Noein: To Your Other Self

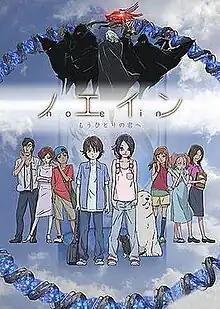
Key visual

, also known simply as Noein, is a Japanese science fiction anime television series directed by Kazuki Akane and produced by Satelight. The series has 24 episodes which make up a complete storyline. The English version was produced and dubbed by Manga Entertainment.